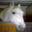
Label: horse